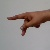
The image shows a hand gesture representing the letter 'P' in Indian Sign Language.